Institutes of the Christian Religion

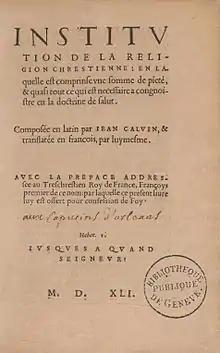
Title page of the first French edition (1541)

There is some speculation that Calvin may have translated the first edition (1536) into French soon after its publication, but the earliest edition which has survived is Calvin's 1541 translation. It was primarily intended for French-speaking Swiss, since very few copies were able to be smuggled into France. Some of these were publicly burned in front of Notre-Dame Cathedral soon after their publication. Calvin published French editions of the "Institutes" in 1541, 1545, 1551, and 1560. They follow the expansion and development of the Latin editions, but they are not strictly translations, instead being adapted for use by a lay readership, though retaining the same doctrine.